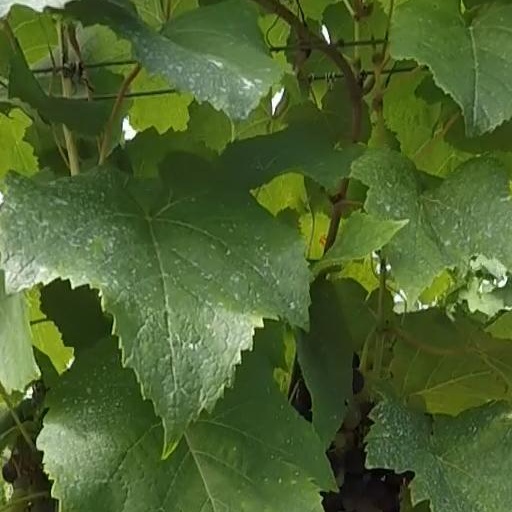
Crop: grape